Brown Corpus

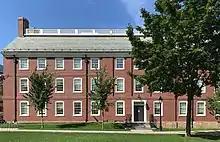
The Department of Cognitive Linguistic & Psychological Sciences at Brown University

The Brown University Standard Corpus of Present-Day American English, better known as simply the Brown Corpus, is an electronic collection of text samples of American English, the first major structured corpus of varied genres. This corpus first set the bar for the scientific study of the frequency and distribution of word categories in everyday language use. Compiled by Henry Kučera and W. Nelson Francis at Brown University, in Rhode Island, it is a general language corpus containing 500 samples of English with 2000+ words each, compiled from works published in the United States in 1961, covering a wide range of styles and varieties of prose. It contained 1,014,312 words. Its construction cost the U.S. Office of Education ~$23,000 in 1963-64.